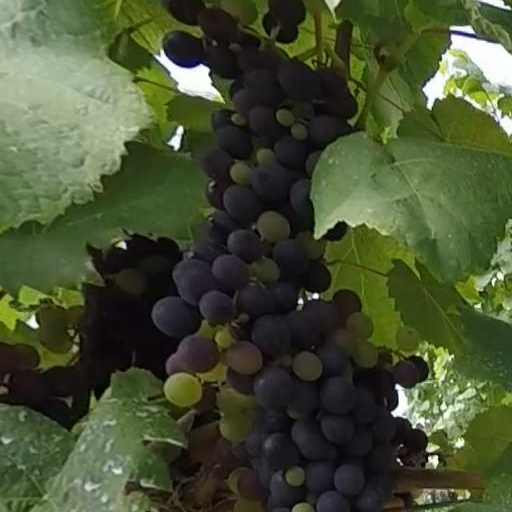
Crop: grape